Ivan Firtsak

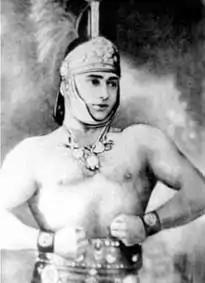
In such a uniform Firtsak Kroton performed on circus arena

He was born in a peasants’ family. In 1899 he moved to Prague to earn a living, where he first worked at a circus.